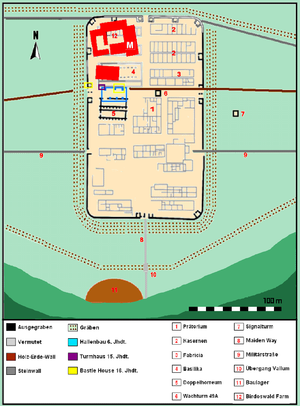
Cet article porte sur les forts et autres structures du mur d'Hadrien, système de fortifications fait de pierre et de terre et édifié de 122 à environ 128 dans l'ancienne province romaine de Bretagne, aujourd'hui en Cumbria et Northumberland dans le nord de l'Angleterre.